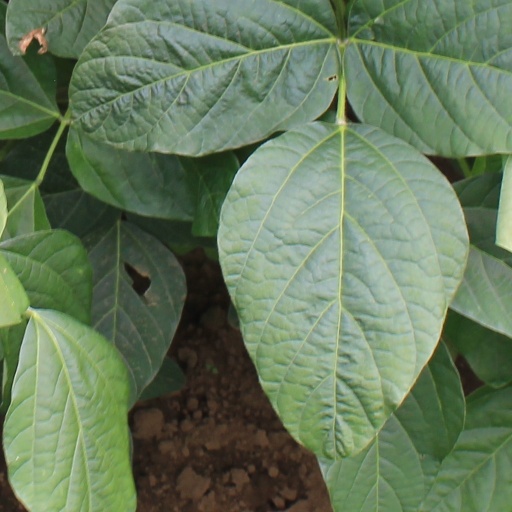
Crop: soybean